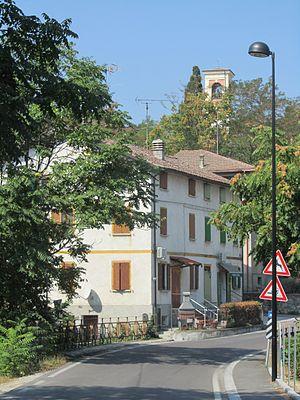
Casalgrande est une commune italienne de la province de Reggio d'Émilie dans la région Émilie-Romagne en Italie.